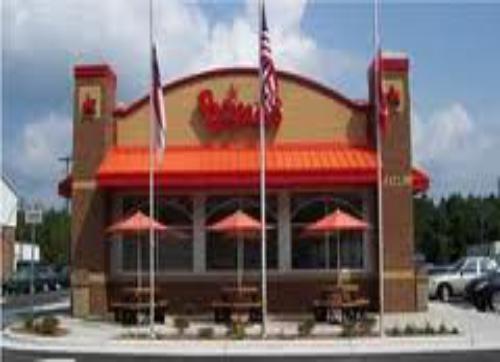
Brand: Bojangles' Famous Chicken 'n Biscuits
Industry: Food